Status of the Irish language

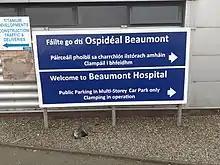
Bilingual sign on Beaumont Hospital campus Dublin

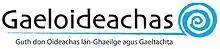
Gaelscoileanna and Irish language-medium schools in the Gaeltacht are supported and represented by Gaeloideachas and An Chomhairle um Oideachas Gaeltachta & Gaelscolaíochta or COGG in the Republic of Ireland and by Comhairle na Gaelscolaíochta in Northern Ireland.

The population of the Republic of Ireland was predicted to be 5.01 million in April 2021 according to the CSO. Irish is a main domestic, work or community language for approximately 2% of the population of Ireland. Hiberno-English has been heavily influenced by the Irish language, and words derived from Irish, including whole phrases, continue to be a feature of English as spoken in Ireland: ("goodbye"), ("get home safely"), ("good health"; used when drinking like "bottoms up" or "cheers"). The term "craic" has been popularised in a Gaelicised spelling: "How's the "craic?"" or "What's the craic?" ("how's the fun?"/"how is it going?").